Strega Prize

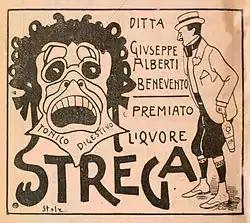
Strega liqueur advert (1902)

The Strega Prize is the most important Italian literary award. It has been awarded annually since 1947 for the best work of prose fiction written in the Italian language by an author of any nationality and first published between 1 March of the previous year and 28/29 February.